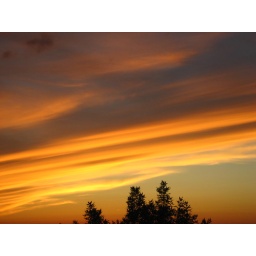
sand dunes in the sky